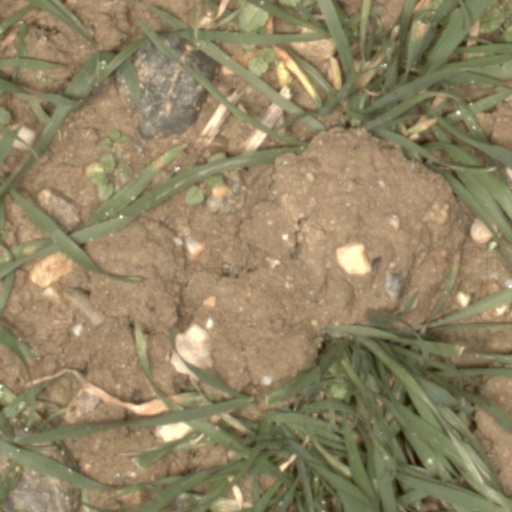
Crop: wheat